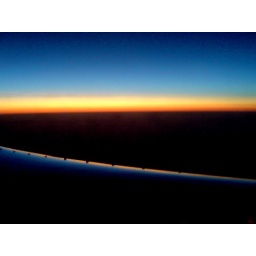
from my window on the plane. When London was fogged in, this is what it looked like above the cloud